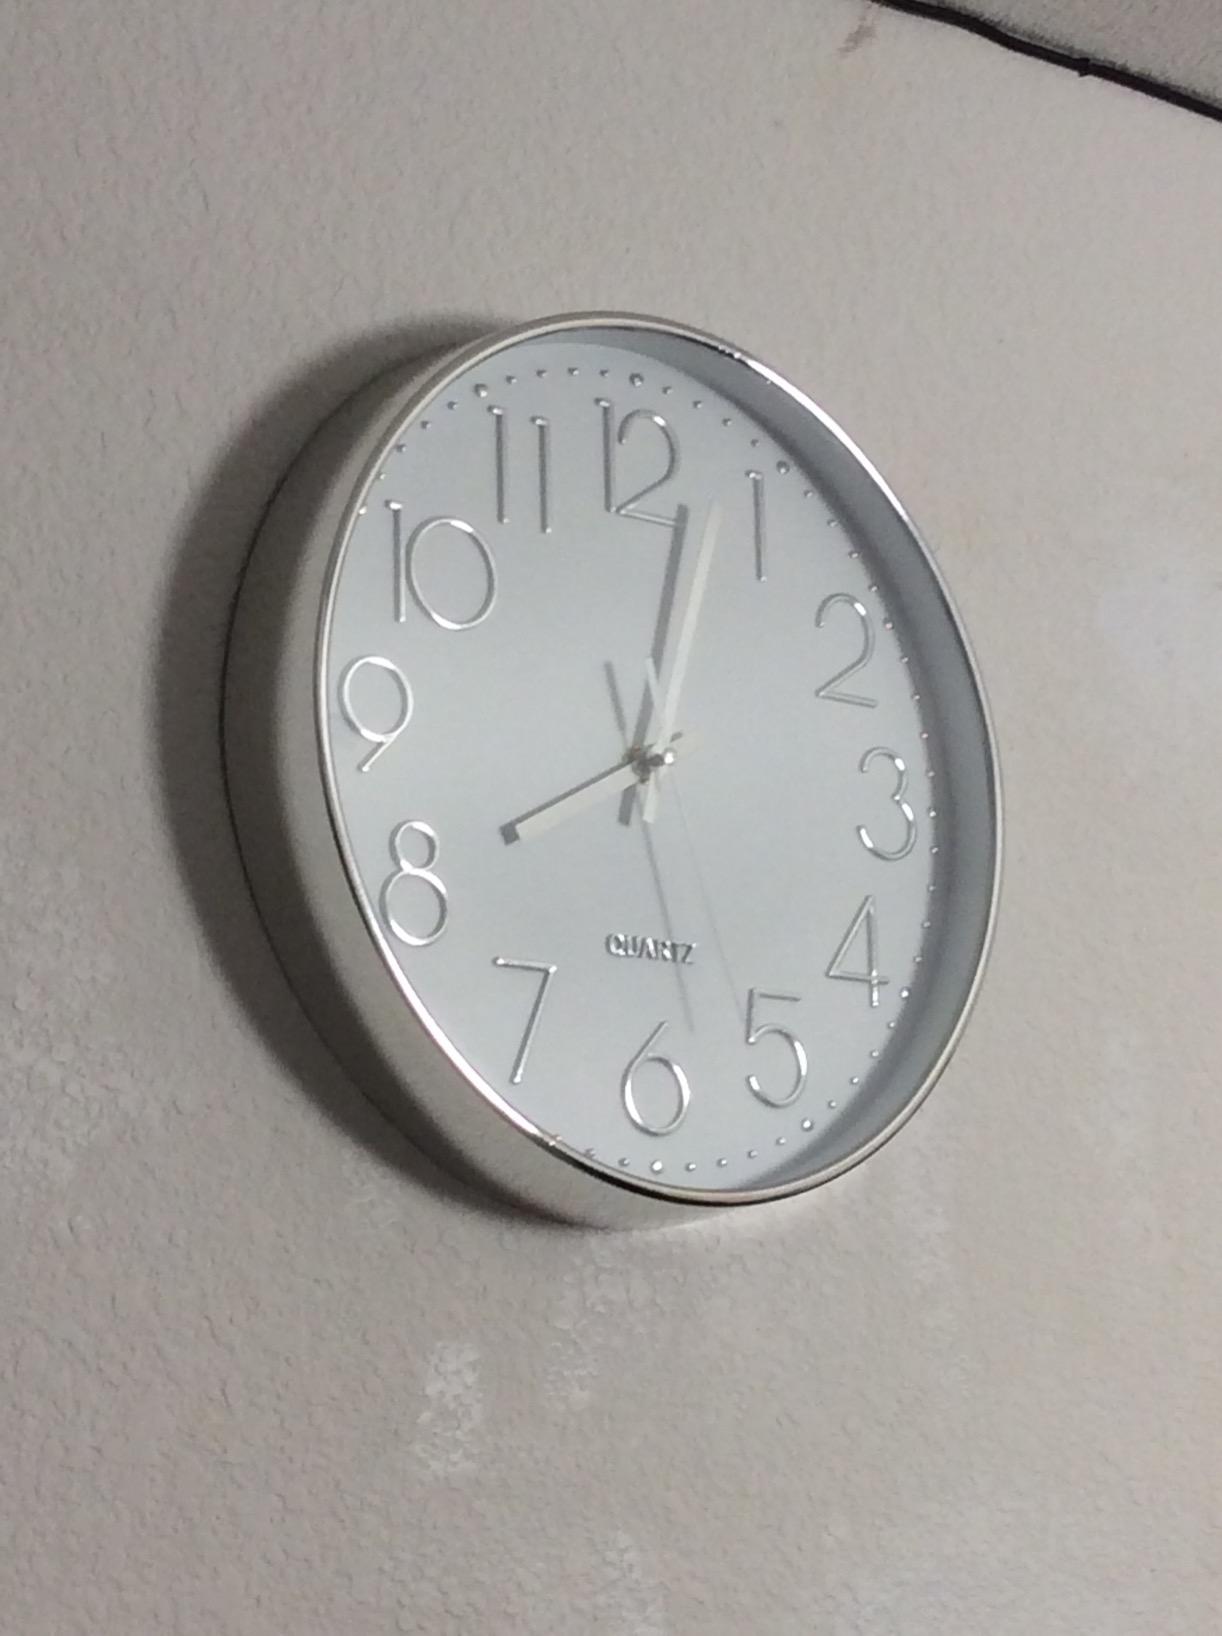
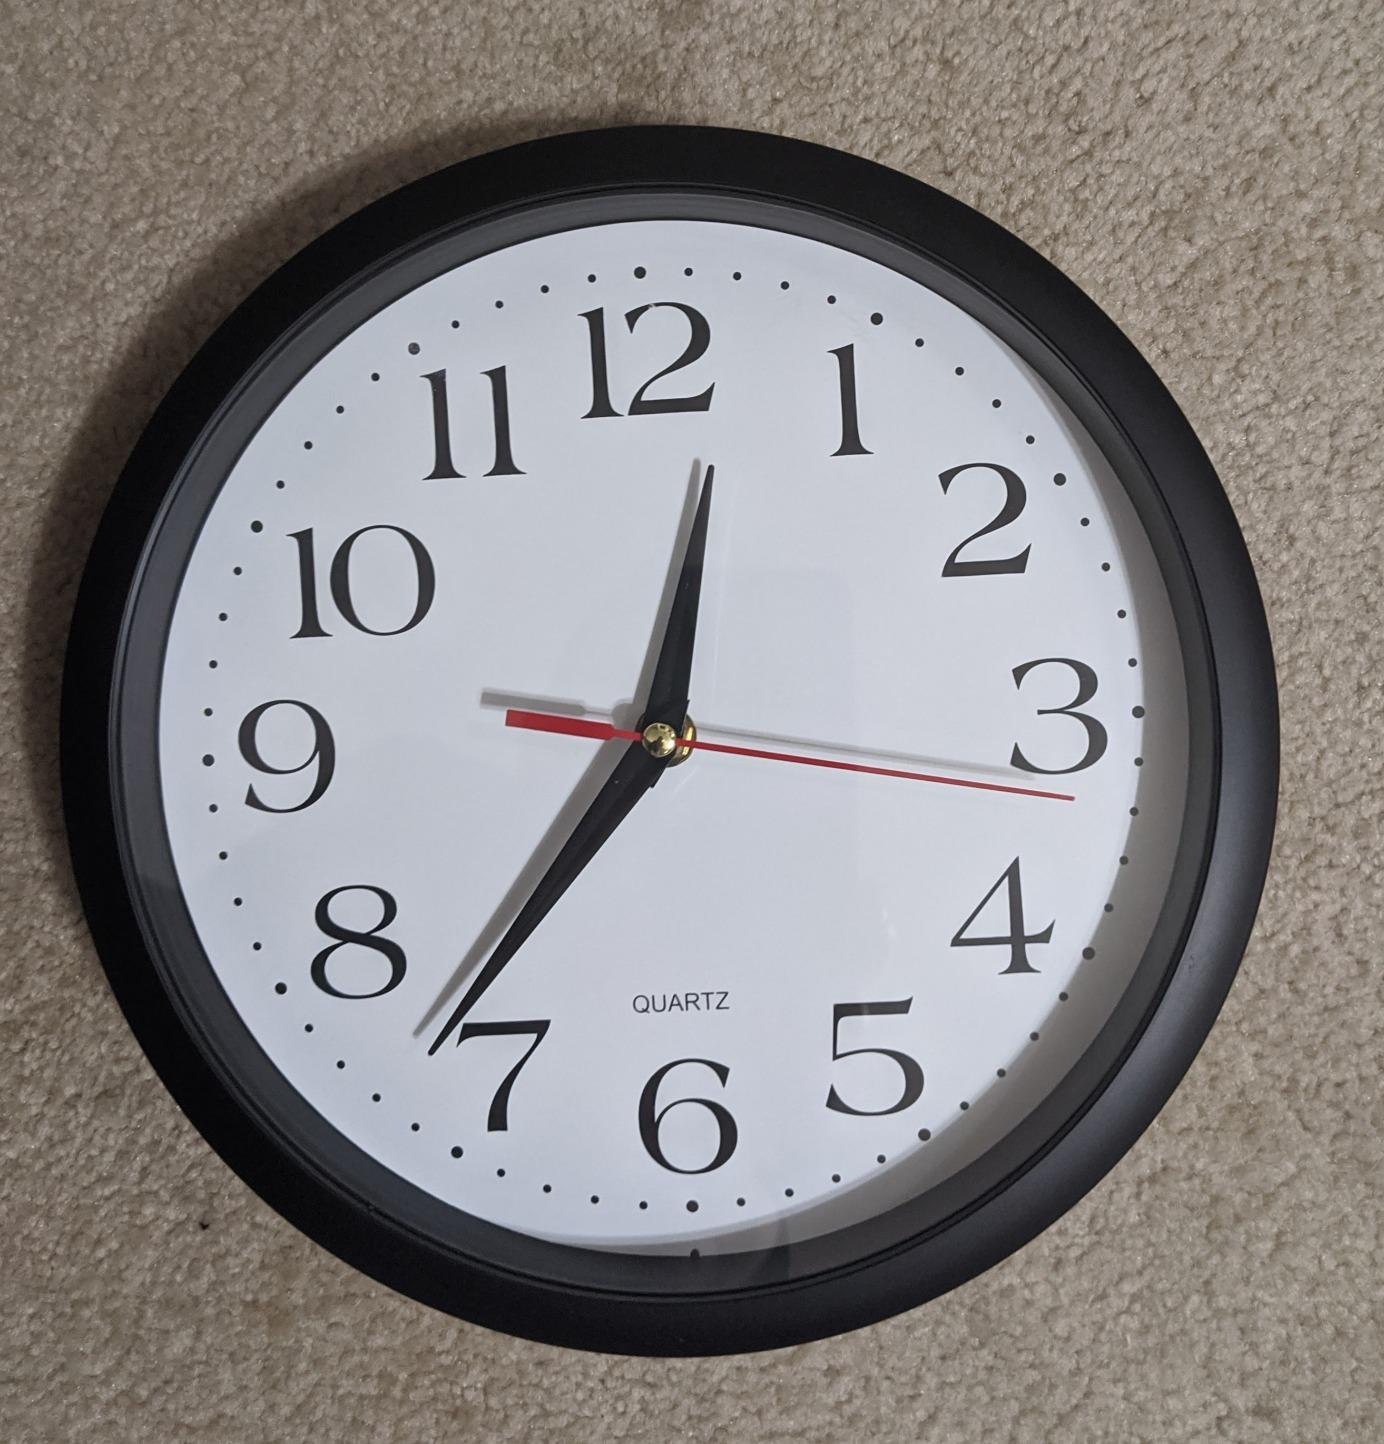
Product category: clock
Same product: no